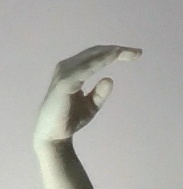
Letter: jeem